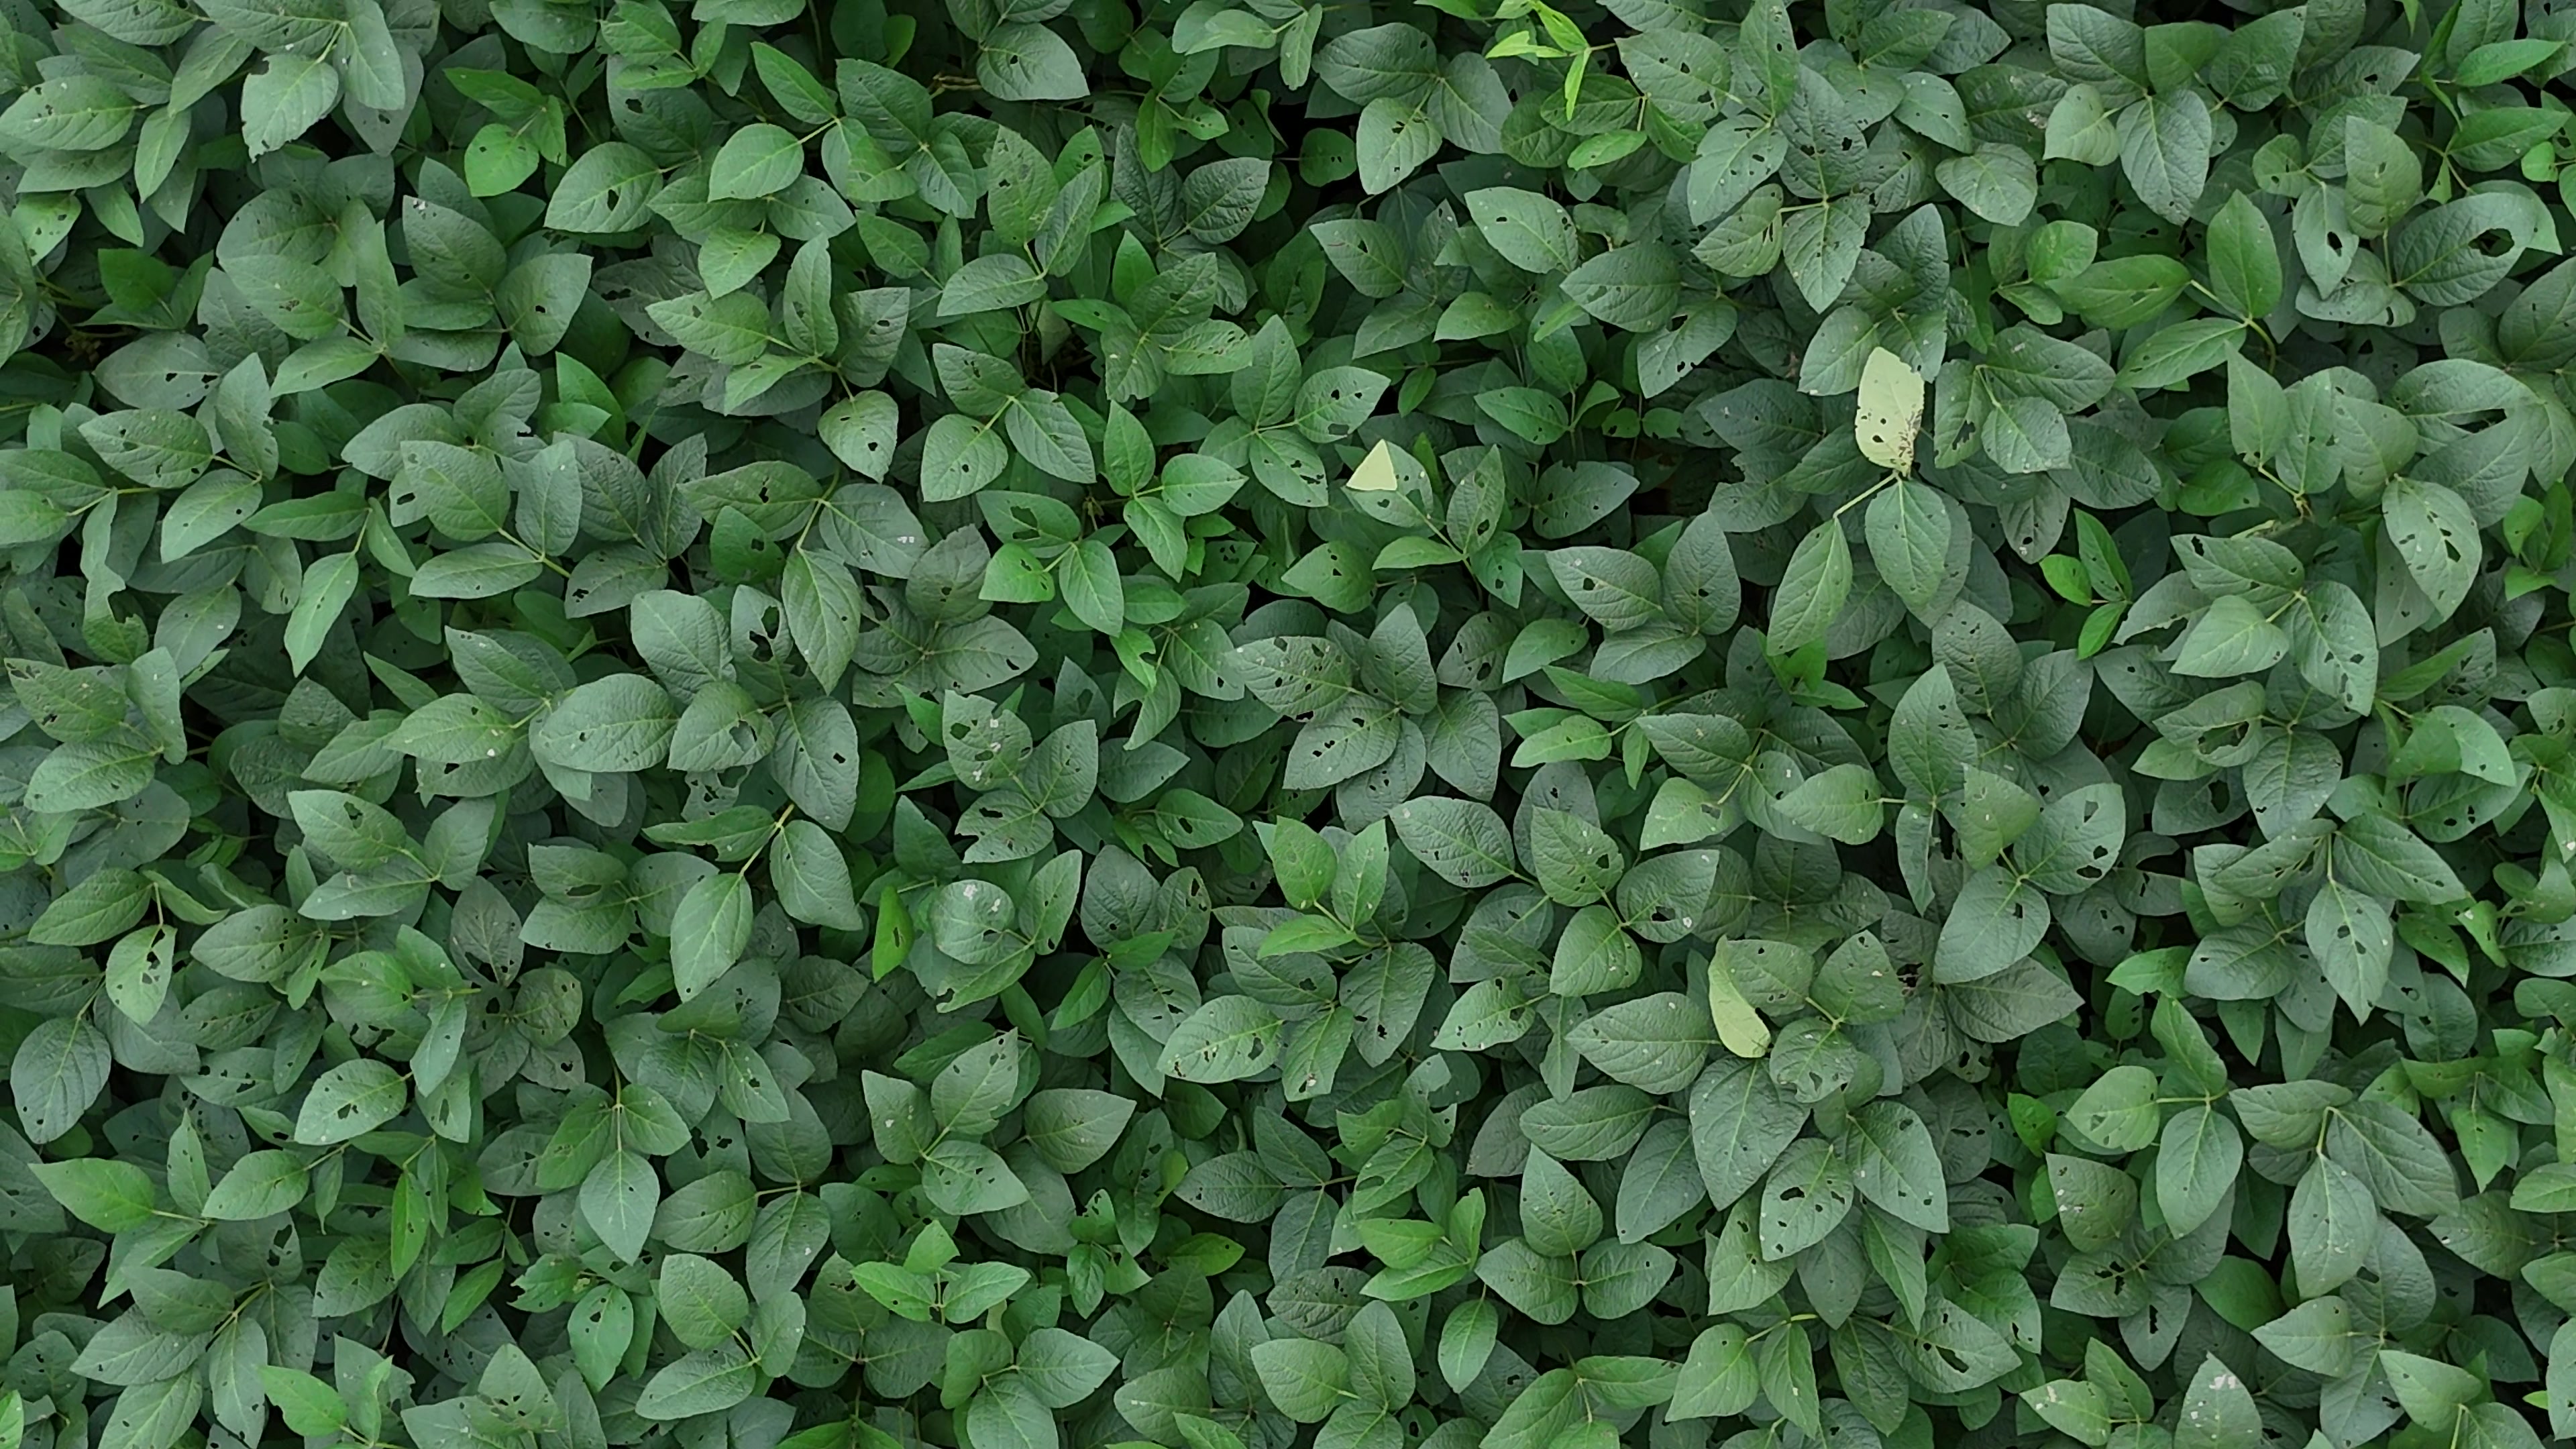
Label: Semilooper_Pest